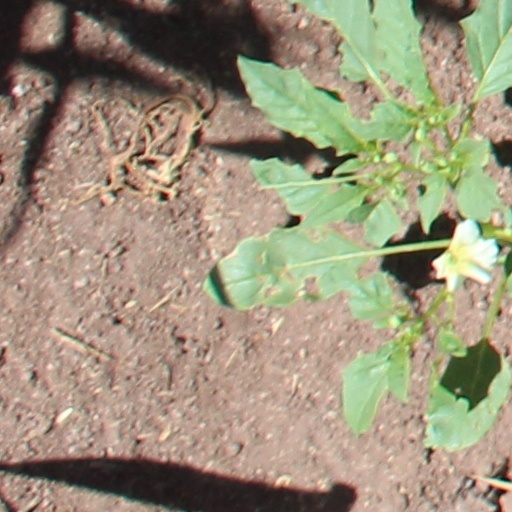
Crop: wheat